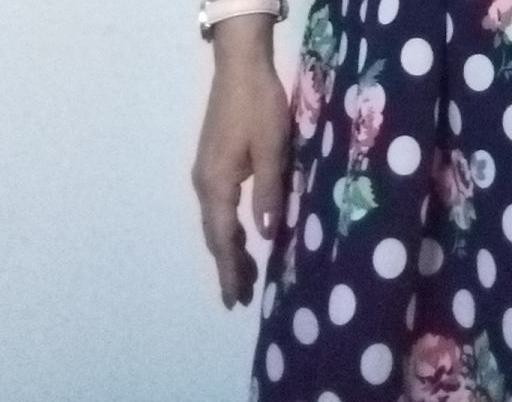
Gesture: no_gesture